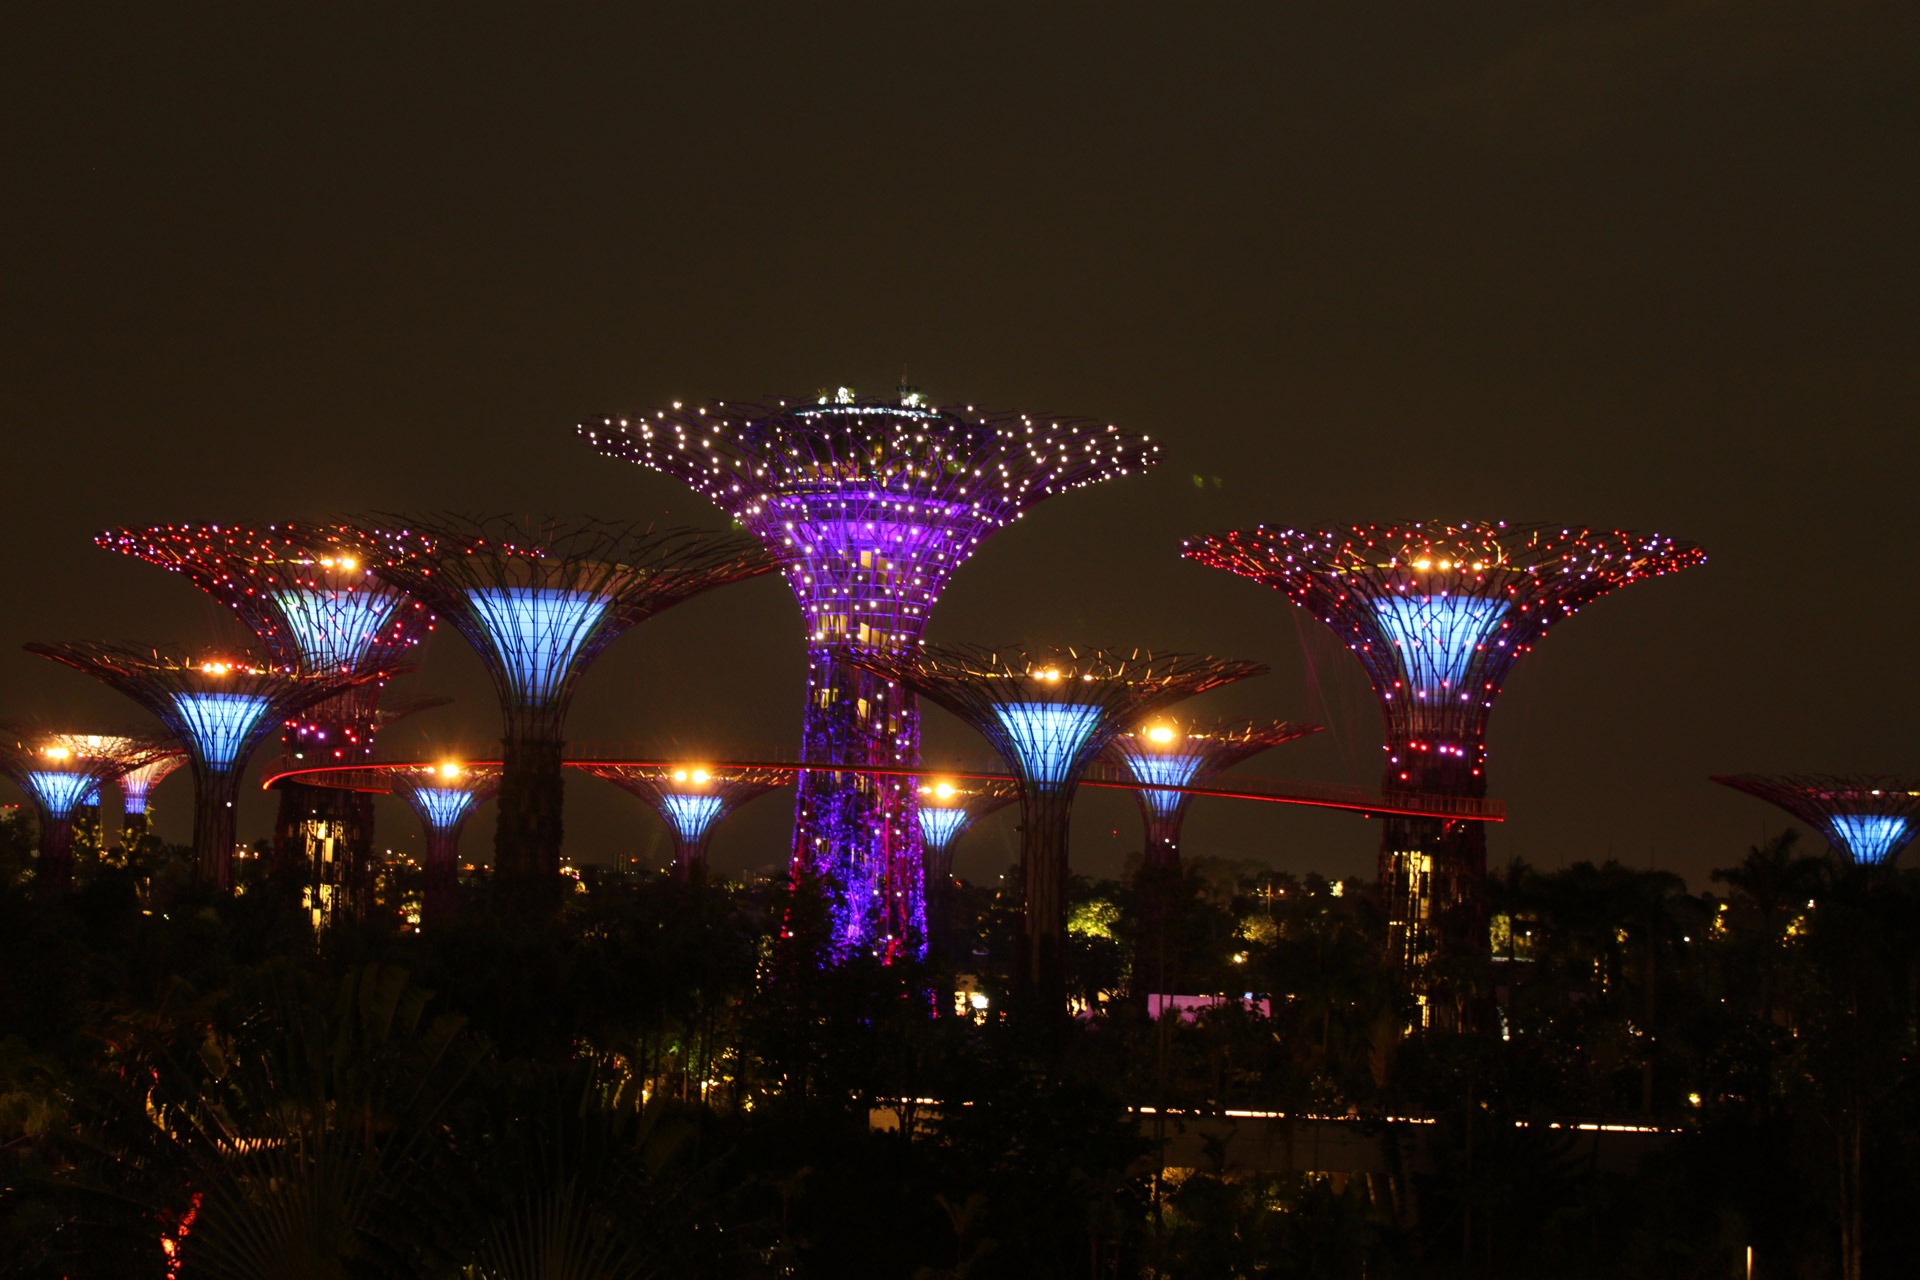
light, structure, skyline, night, downtown, tourist, travel, evening, reflection, scenic, asia, sightseeing, exterior, attraction, colorful, modern, illuminated, district, fireworks, tall, scene, famous, event, contemporary, singapore, night view, destination, metropolis, architectural, giant tree, gardens bay